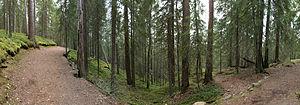
Le parc national de Seitseminen est un parc national finlandais situé à Ylöjärvi et Ikaalinen dans la région du Pirkanmaa.